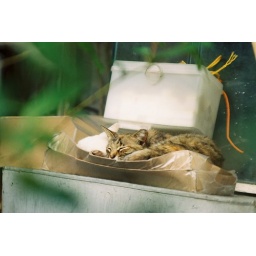
in a paper box